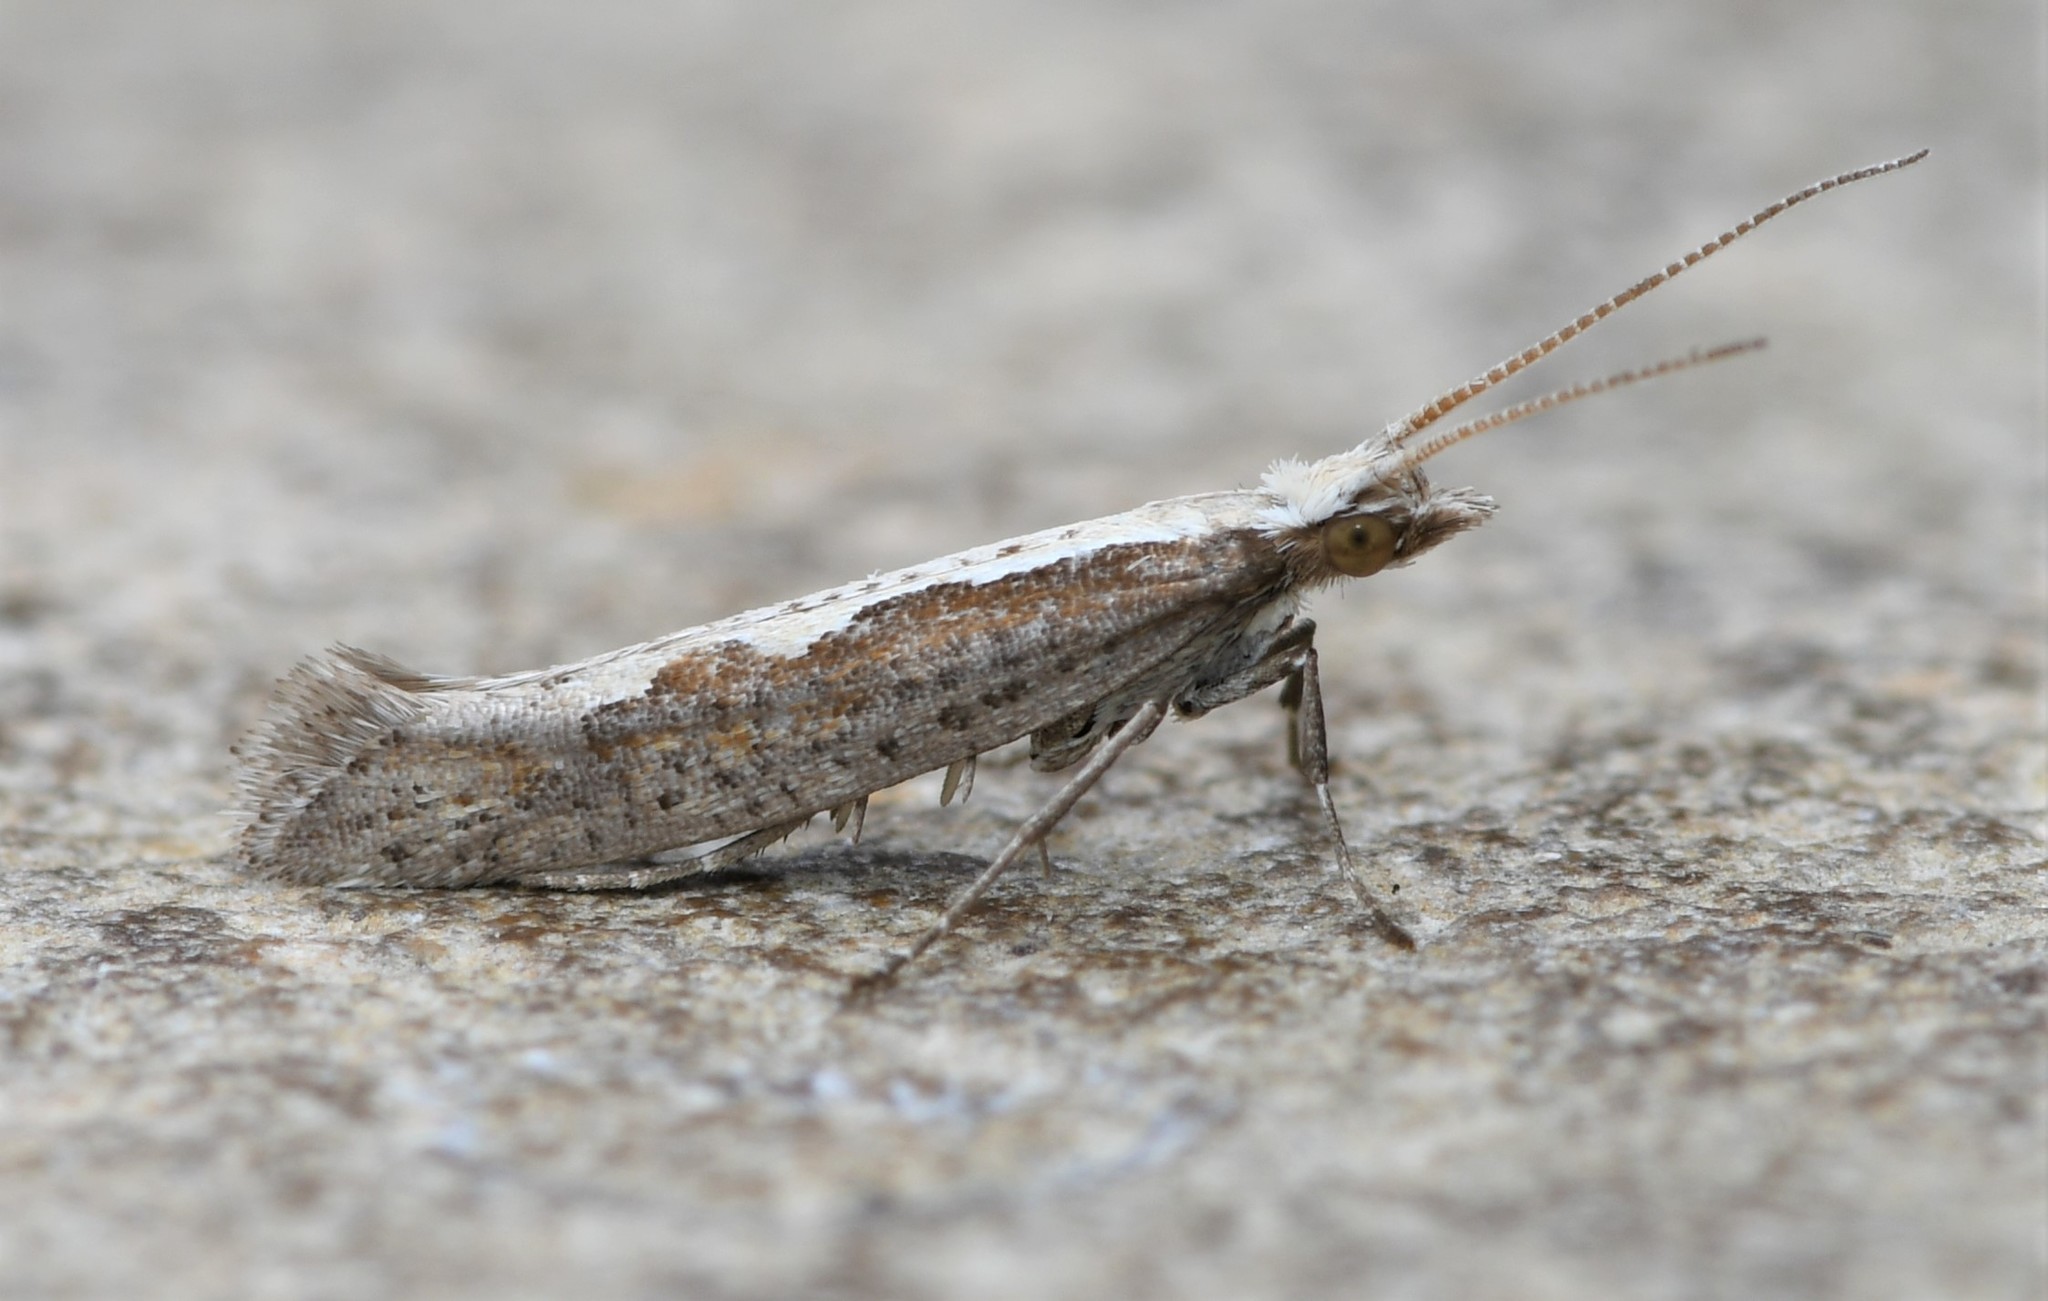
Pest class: diamondback_moth